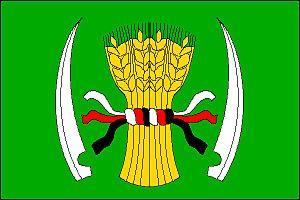
Pacetluky est une commune du district de Kroměříž, dans la région de Zlín, en République tchèque. Sa population s'élevait à 225 habitants en 2018.